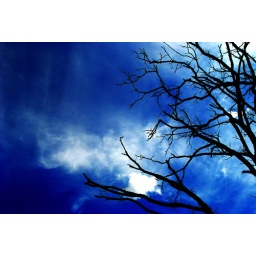
A tree in Lawton, Oklahoma's army base cemetery.